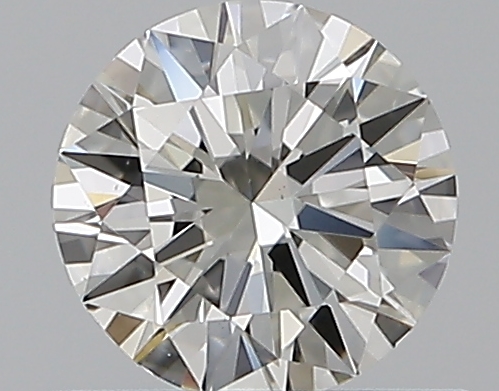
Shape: round
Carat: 0.5
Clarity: VS1
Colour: I
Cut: EX
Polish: EX
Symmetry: VG
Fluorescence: N
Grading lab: GIA
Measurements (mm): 5.1 x 5.16 x 3.09